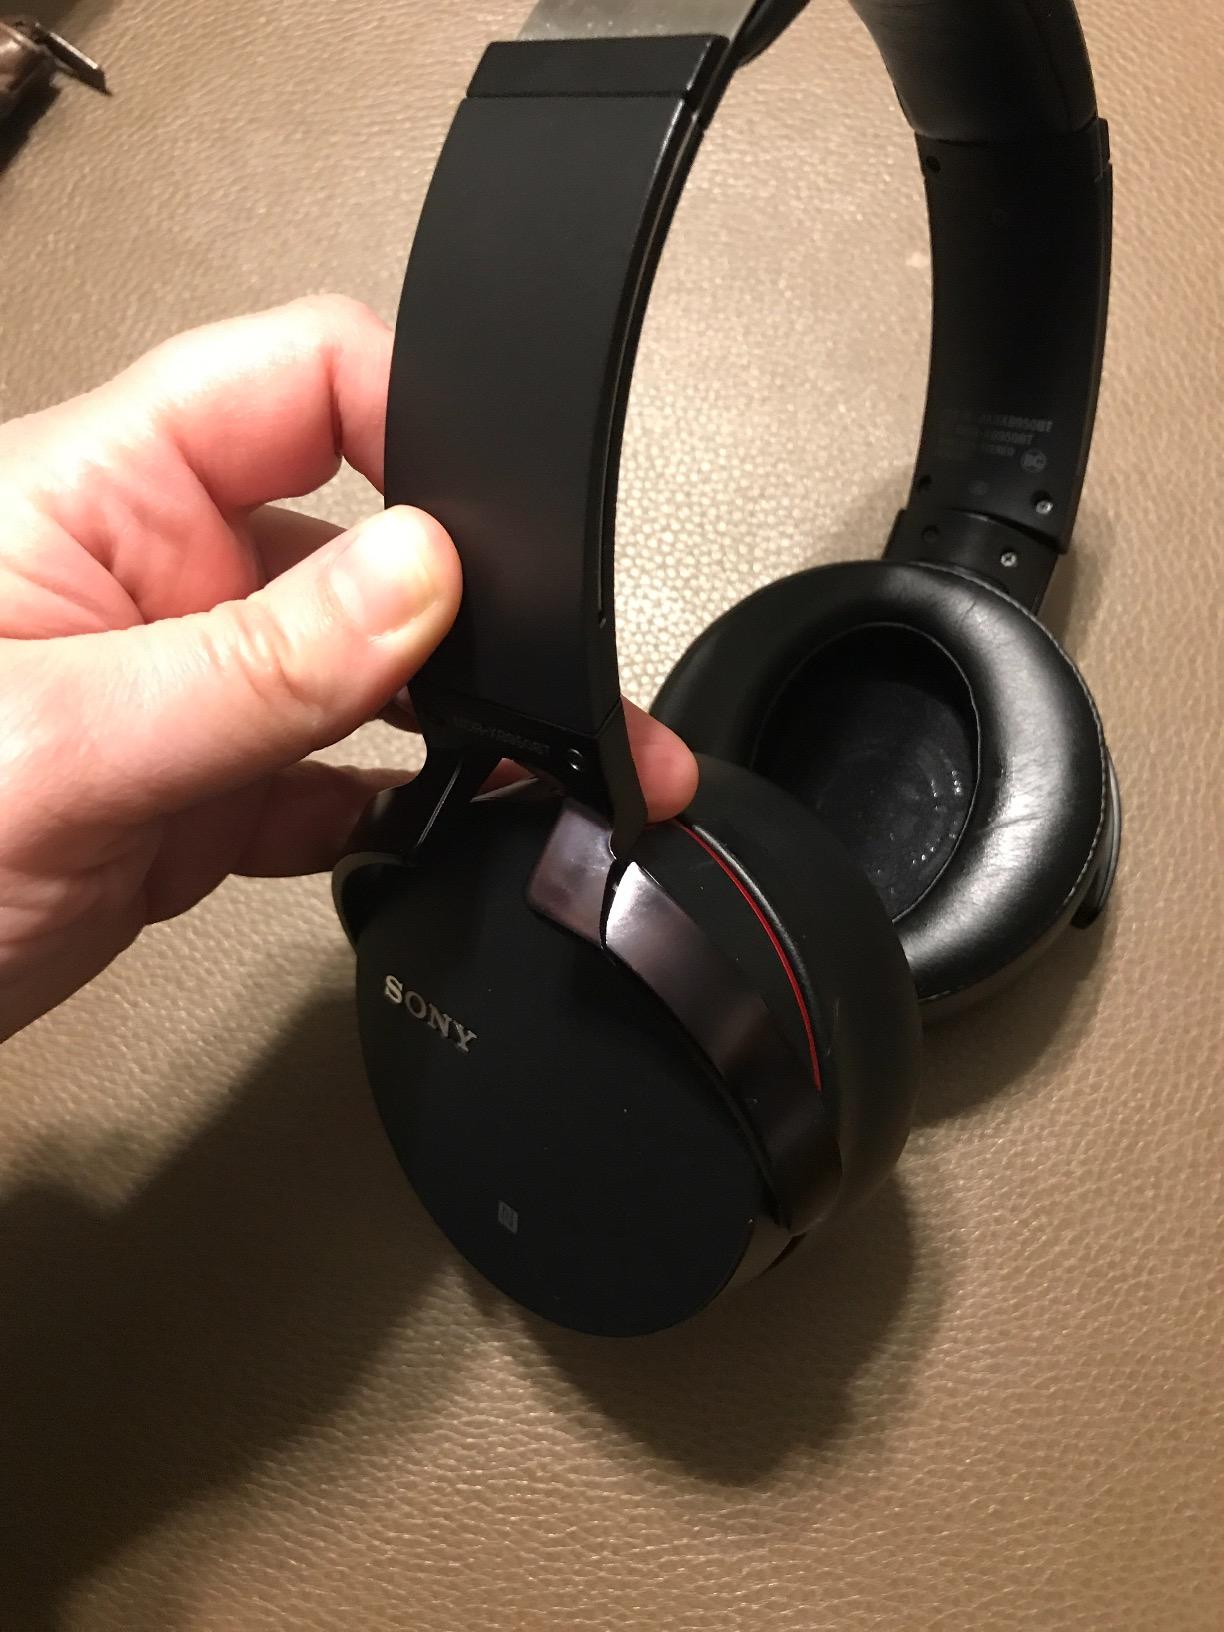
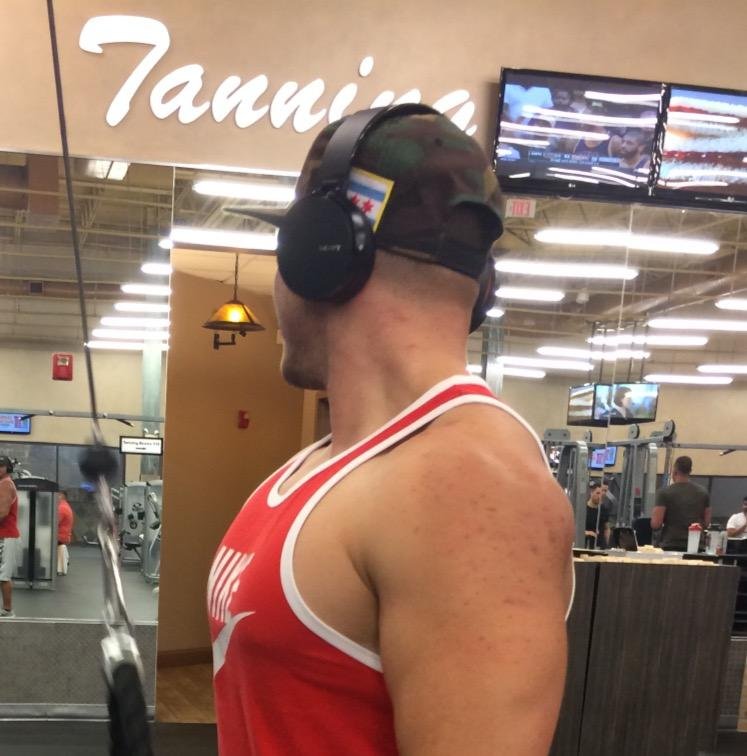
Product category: headphones
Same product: yes